Muhyiddin Yassin

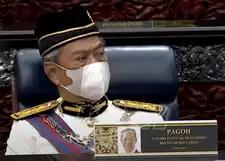
Muhyiddin in parliament on 18 May 2020.

The government's COVID-19 response had a 93% approval rating in September 2020, with 69% approval for Muhyiddin himself.